Thiagarajar College of Engineering

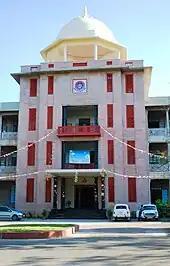
Thiagarajar College of Engineering

The institution and hostels are located near Thirupparankundram on the outskirts of Madurai, 8 kilometres south-west of the city of Madurai.